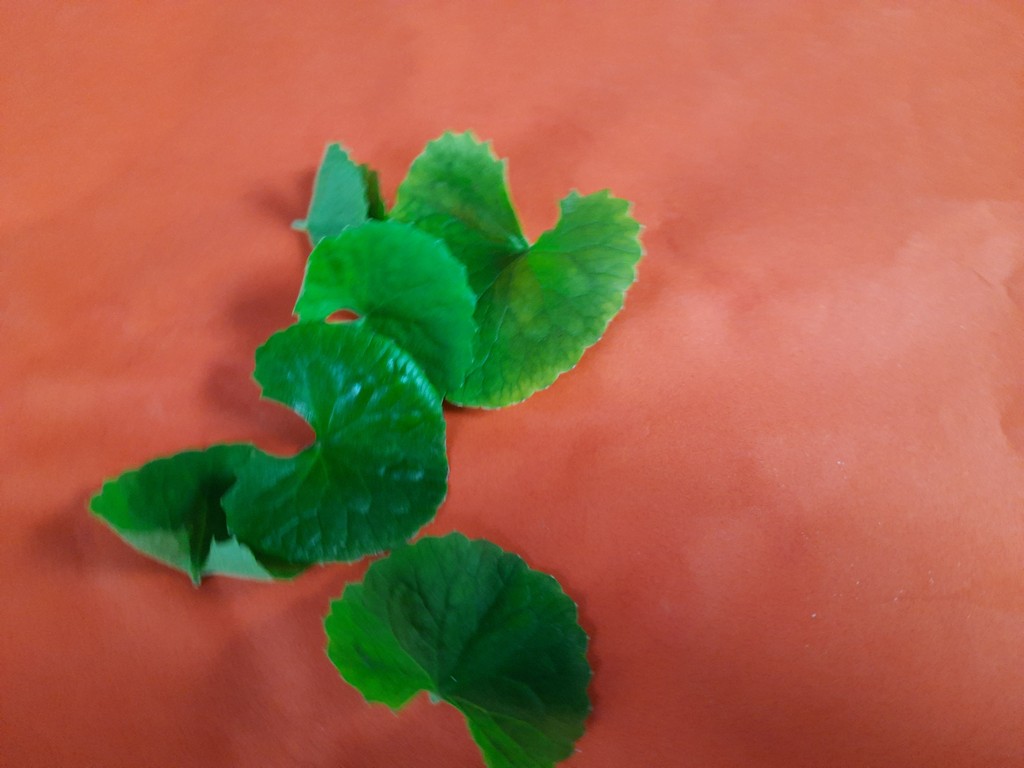
Label: Healthy